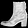
Label: Ankle boot